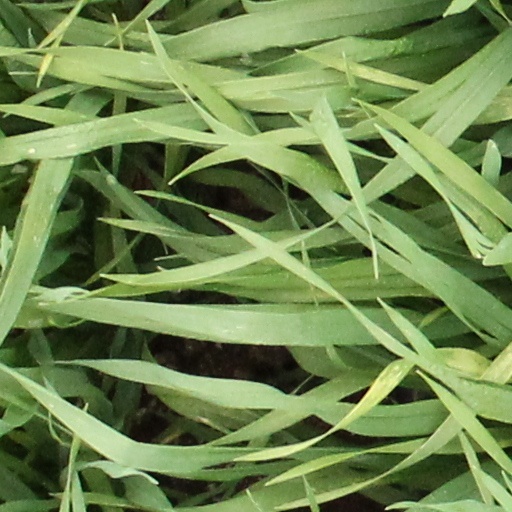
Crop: wheat